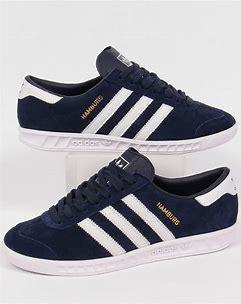
Brand: Adidas
Model: Hamburg